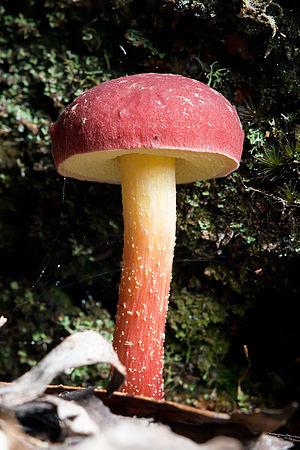
Boletellus est un genre de champignons de la famille des Boletaceae regroupant une cinquantaine d'espèces, dont la quasi totalité est répartie dans les régions subtropicales et seulement deux espèces européennes. Il a été créé par le mycologue américain William Alphonse Murrill en 1909.. Le nom du genre signifie "Petit Bolet".